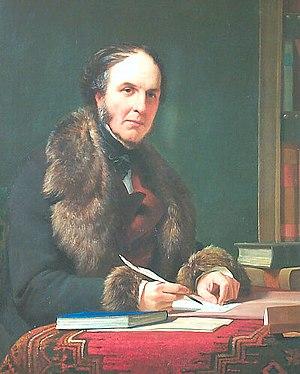
Nassau William Senior est un économiste britannique. Selon John F. Bell, il était le plus grand économiste anglais de la période entre Ricardo et John Stuart Mill.
Les sciences économiques sont une discipline des sciences humaines et sociales qui étudient de façon scientifique le fonctionnement de l'économie c'est-à-dire la description et l'analyse de la production, des échanges et de la consommation des biens et des services.